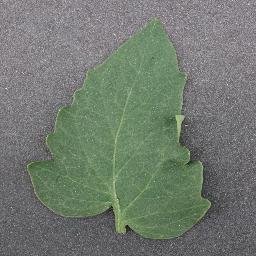
Label: Tomato___healthy